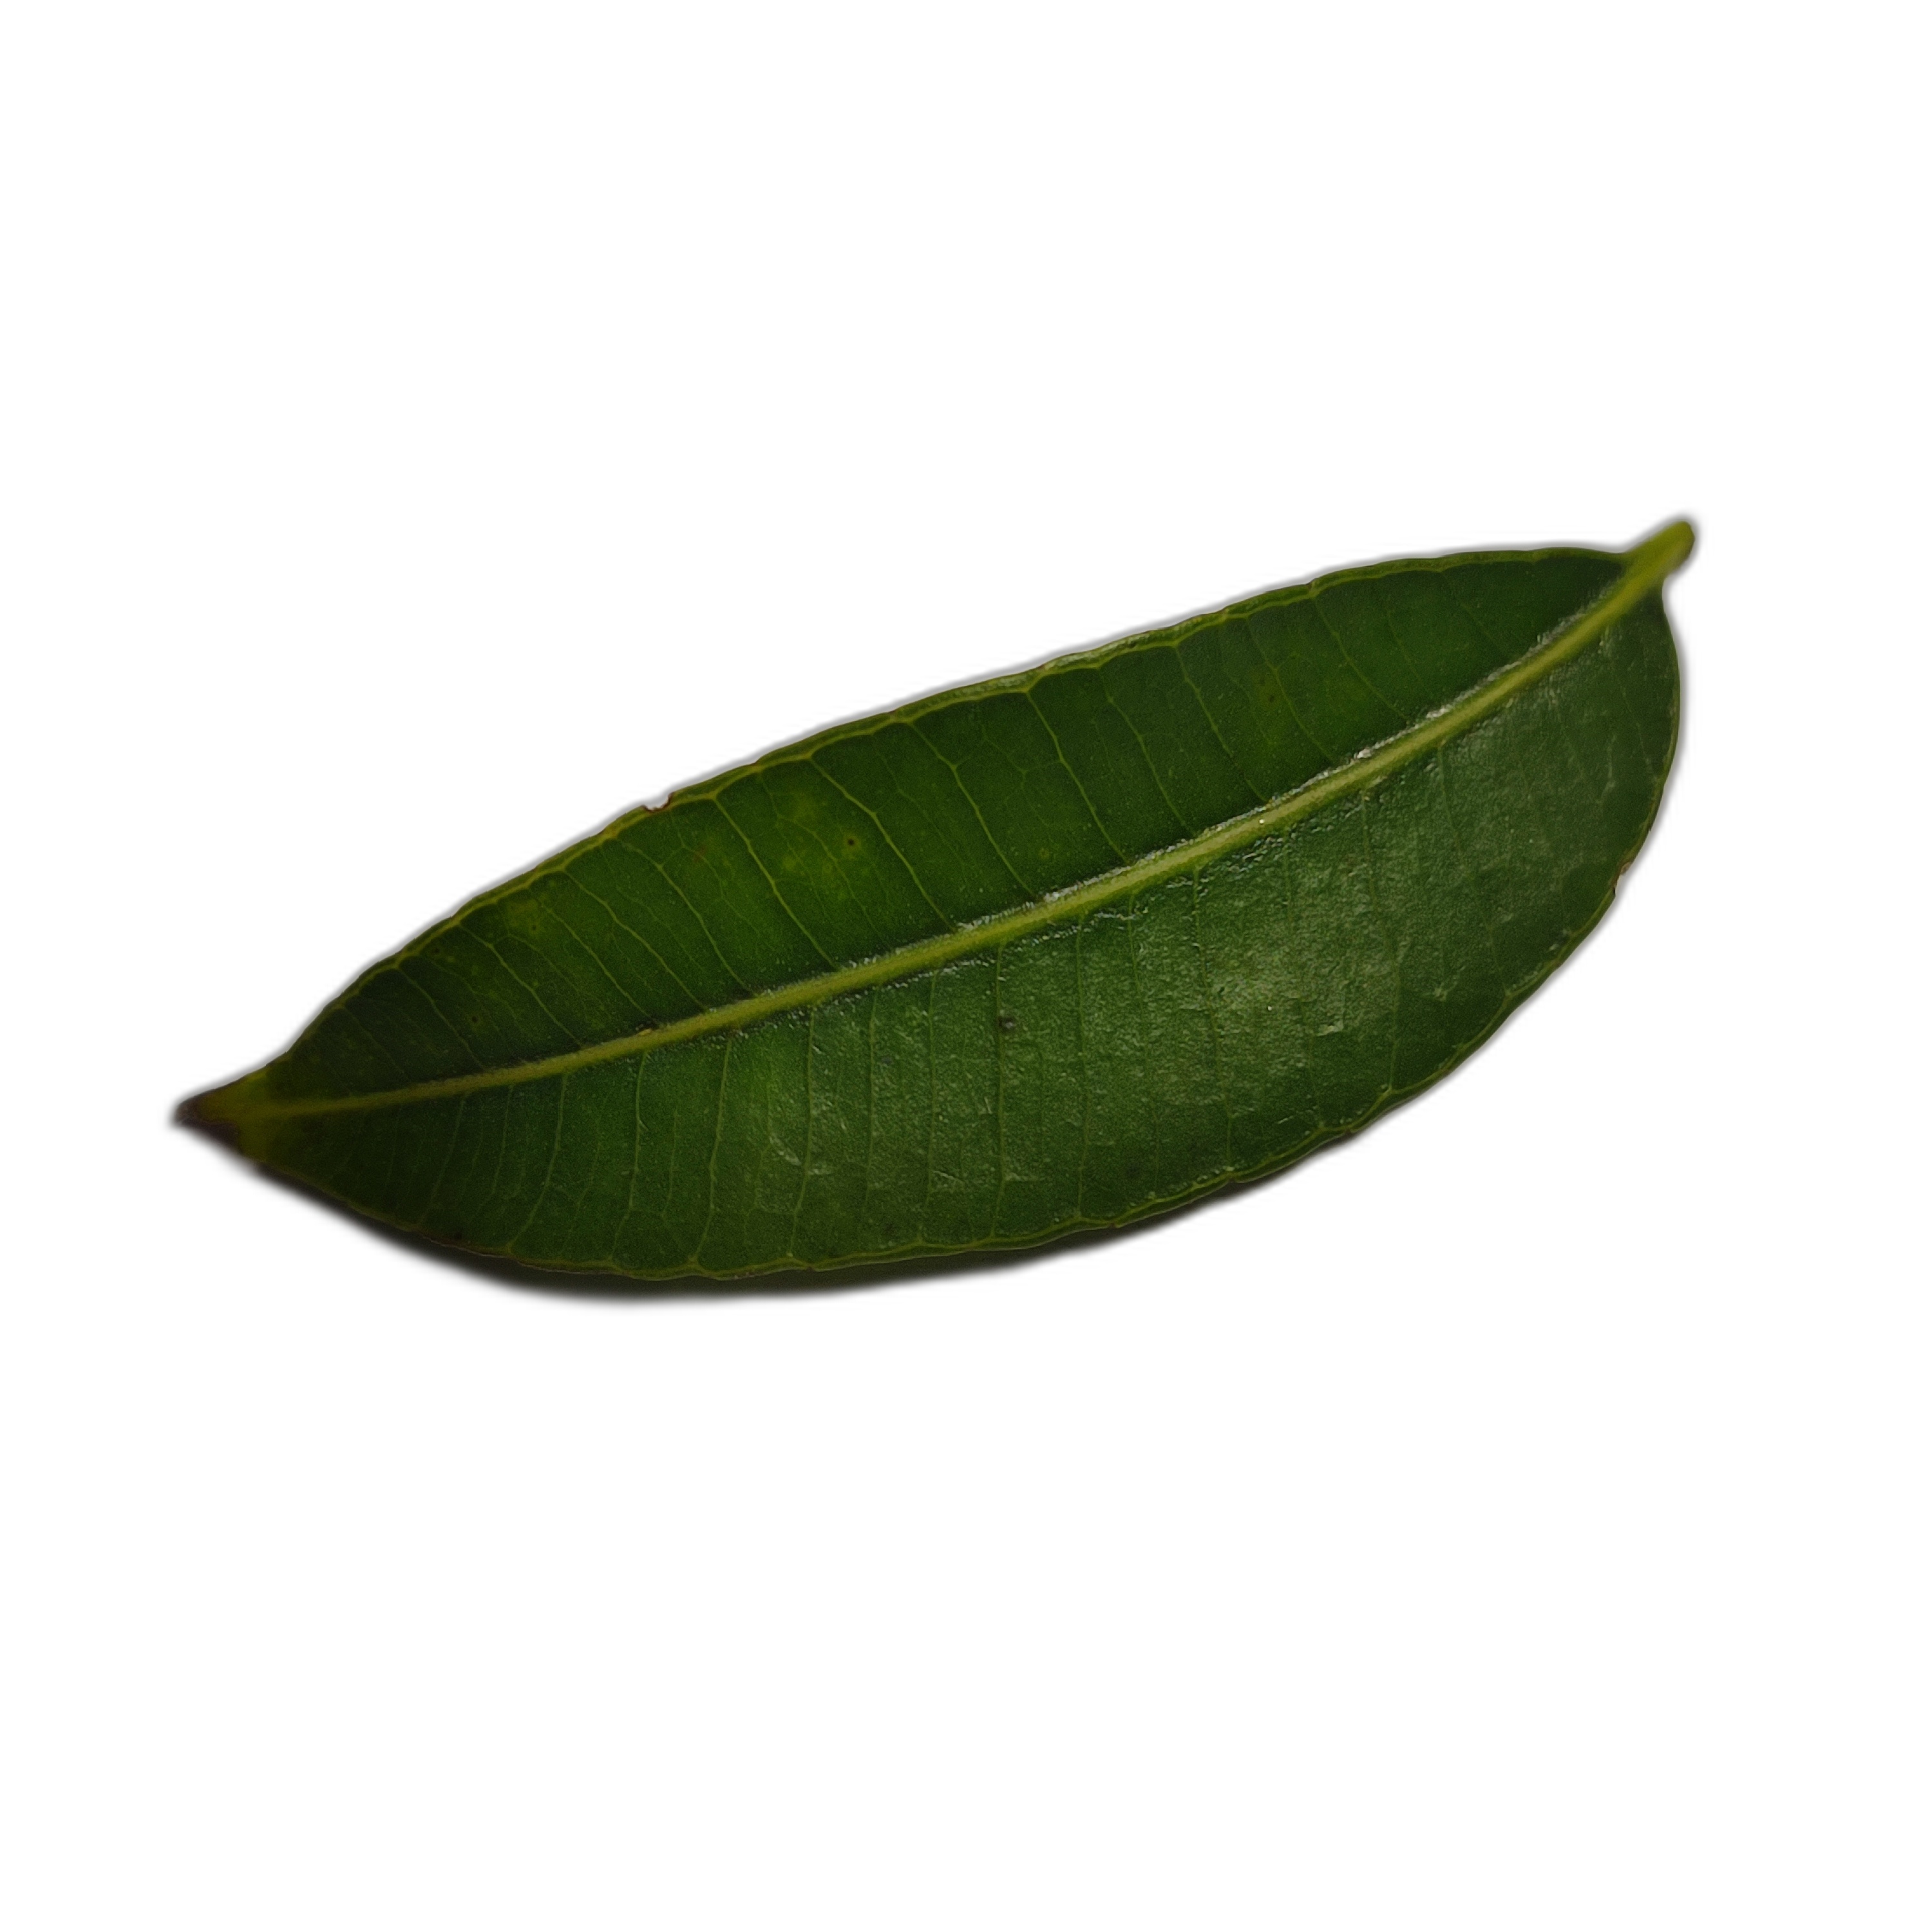
Label: healthy